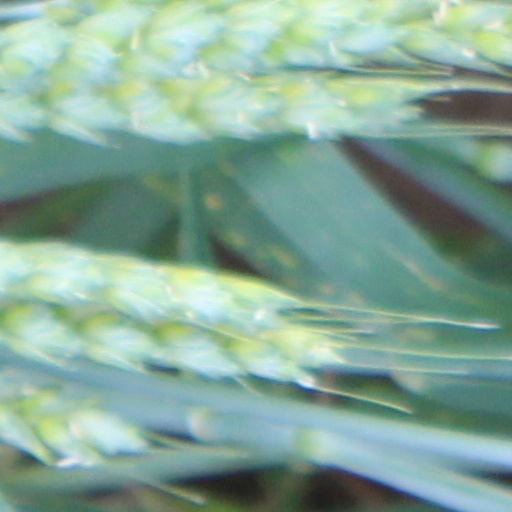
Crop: wheat